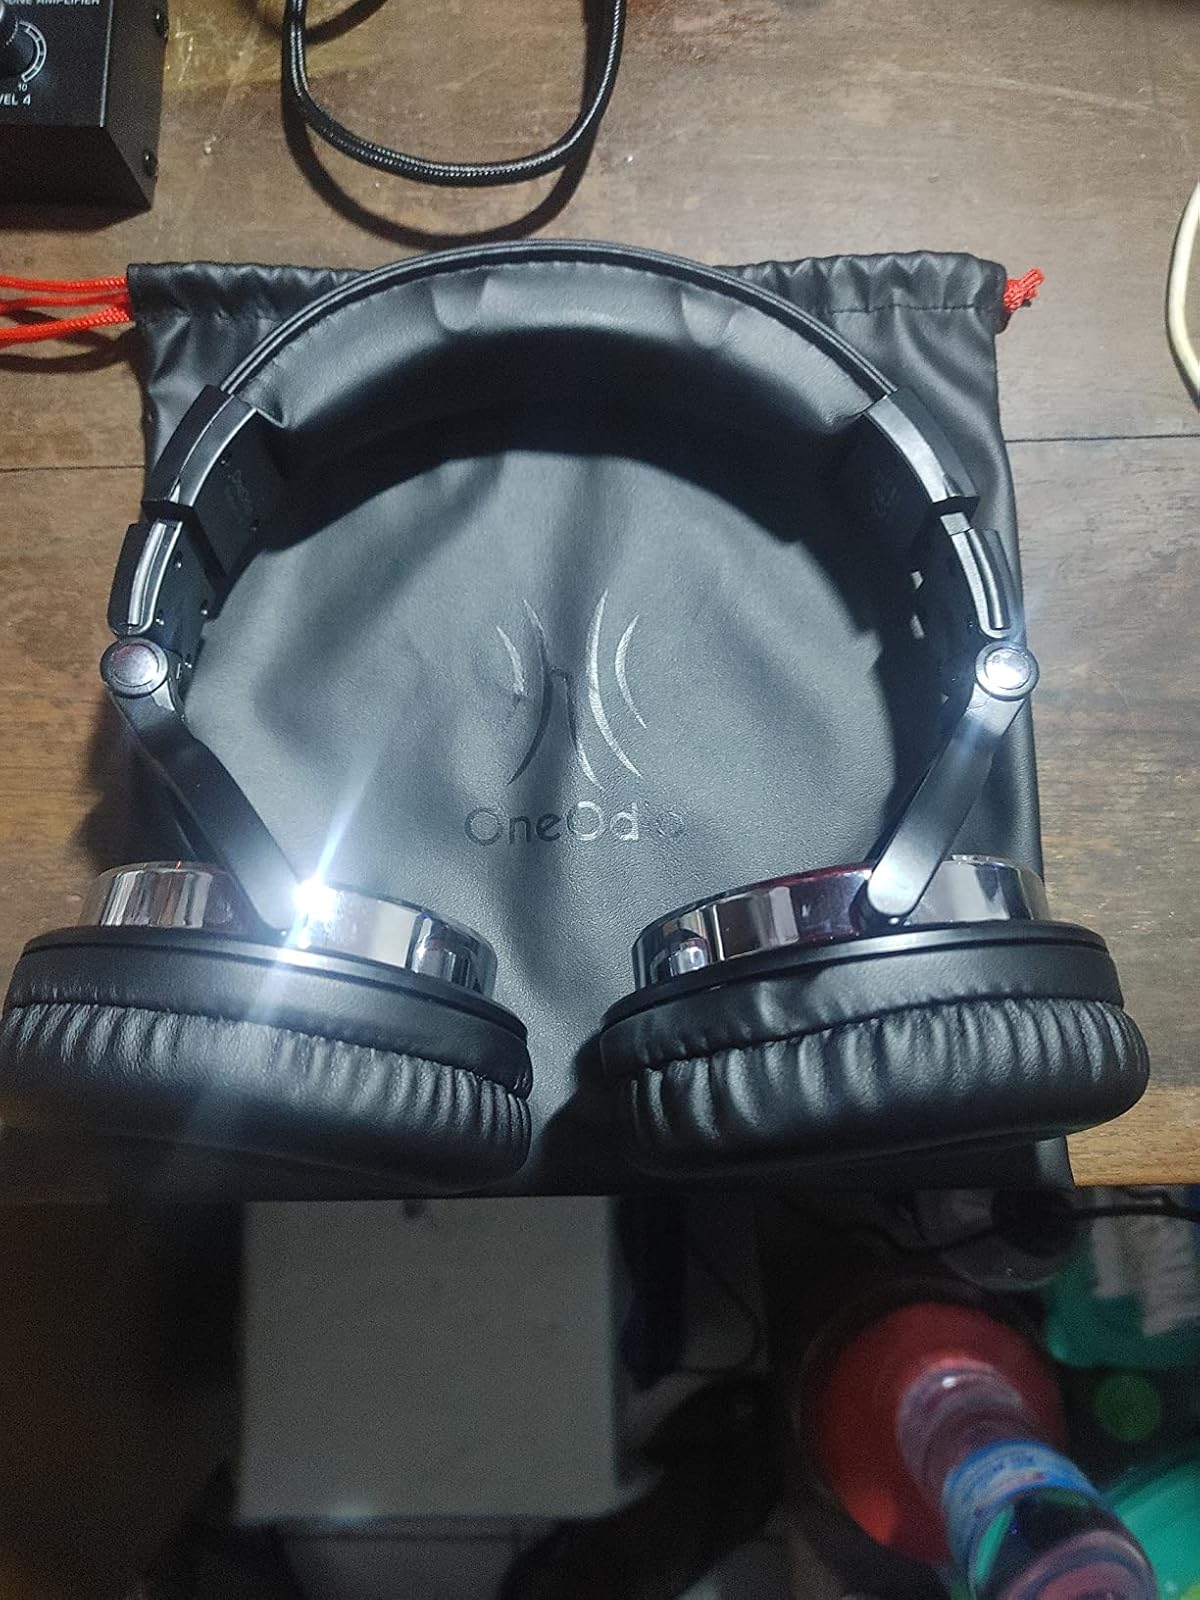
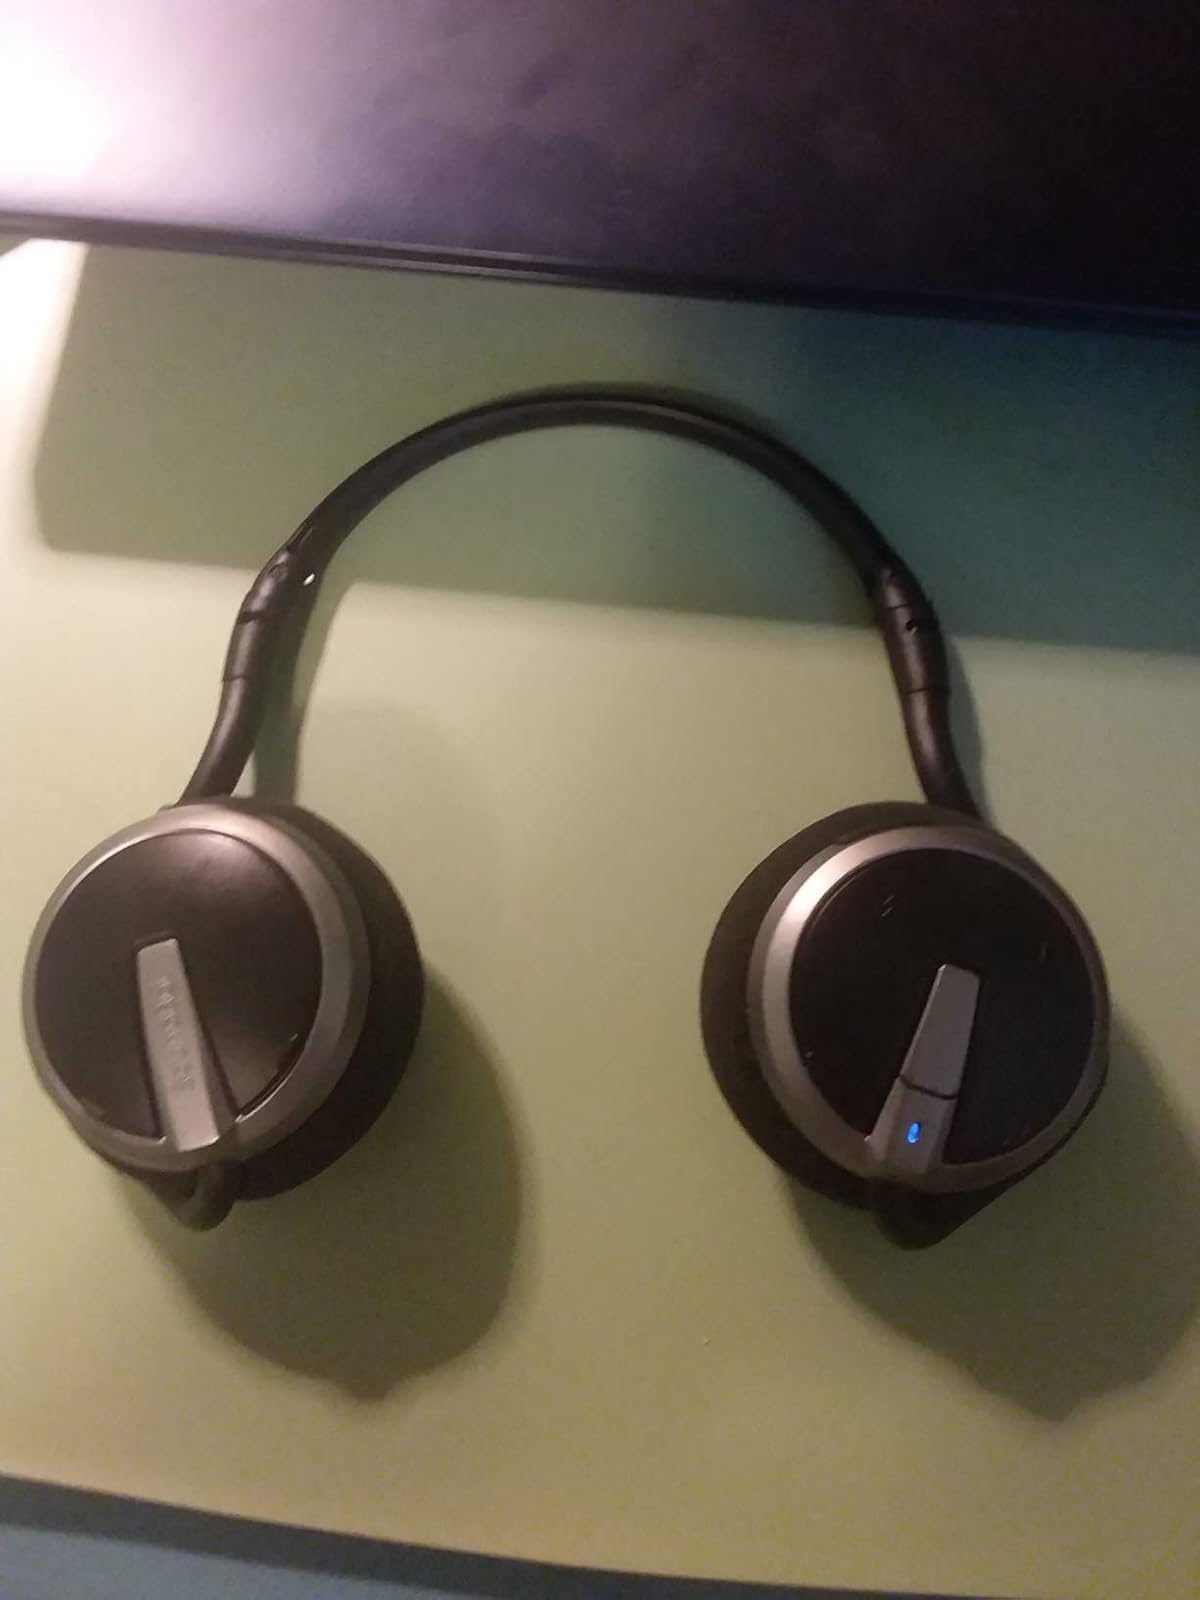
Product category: headphones
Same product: no